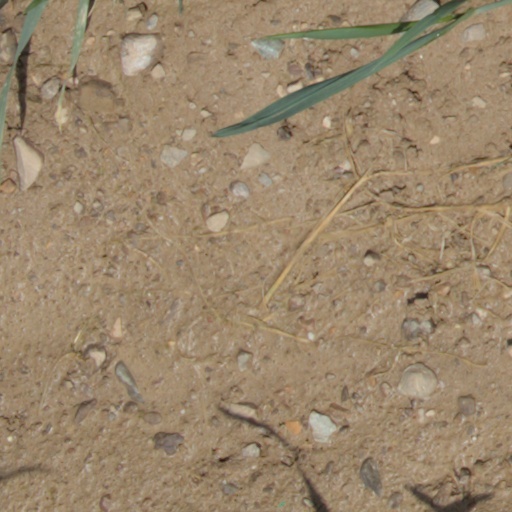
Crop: wheat